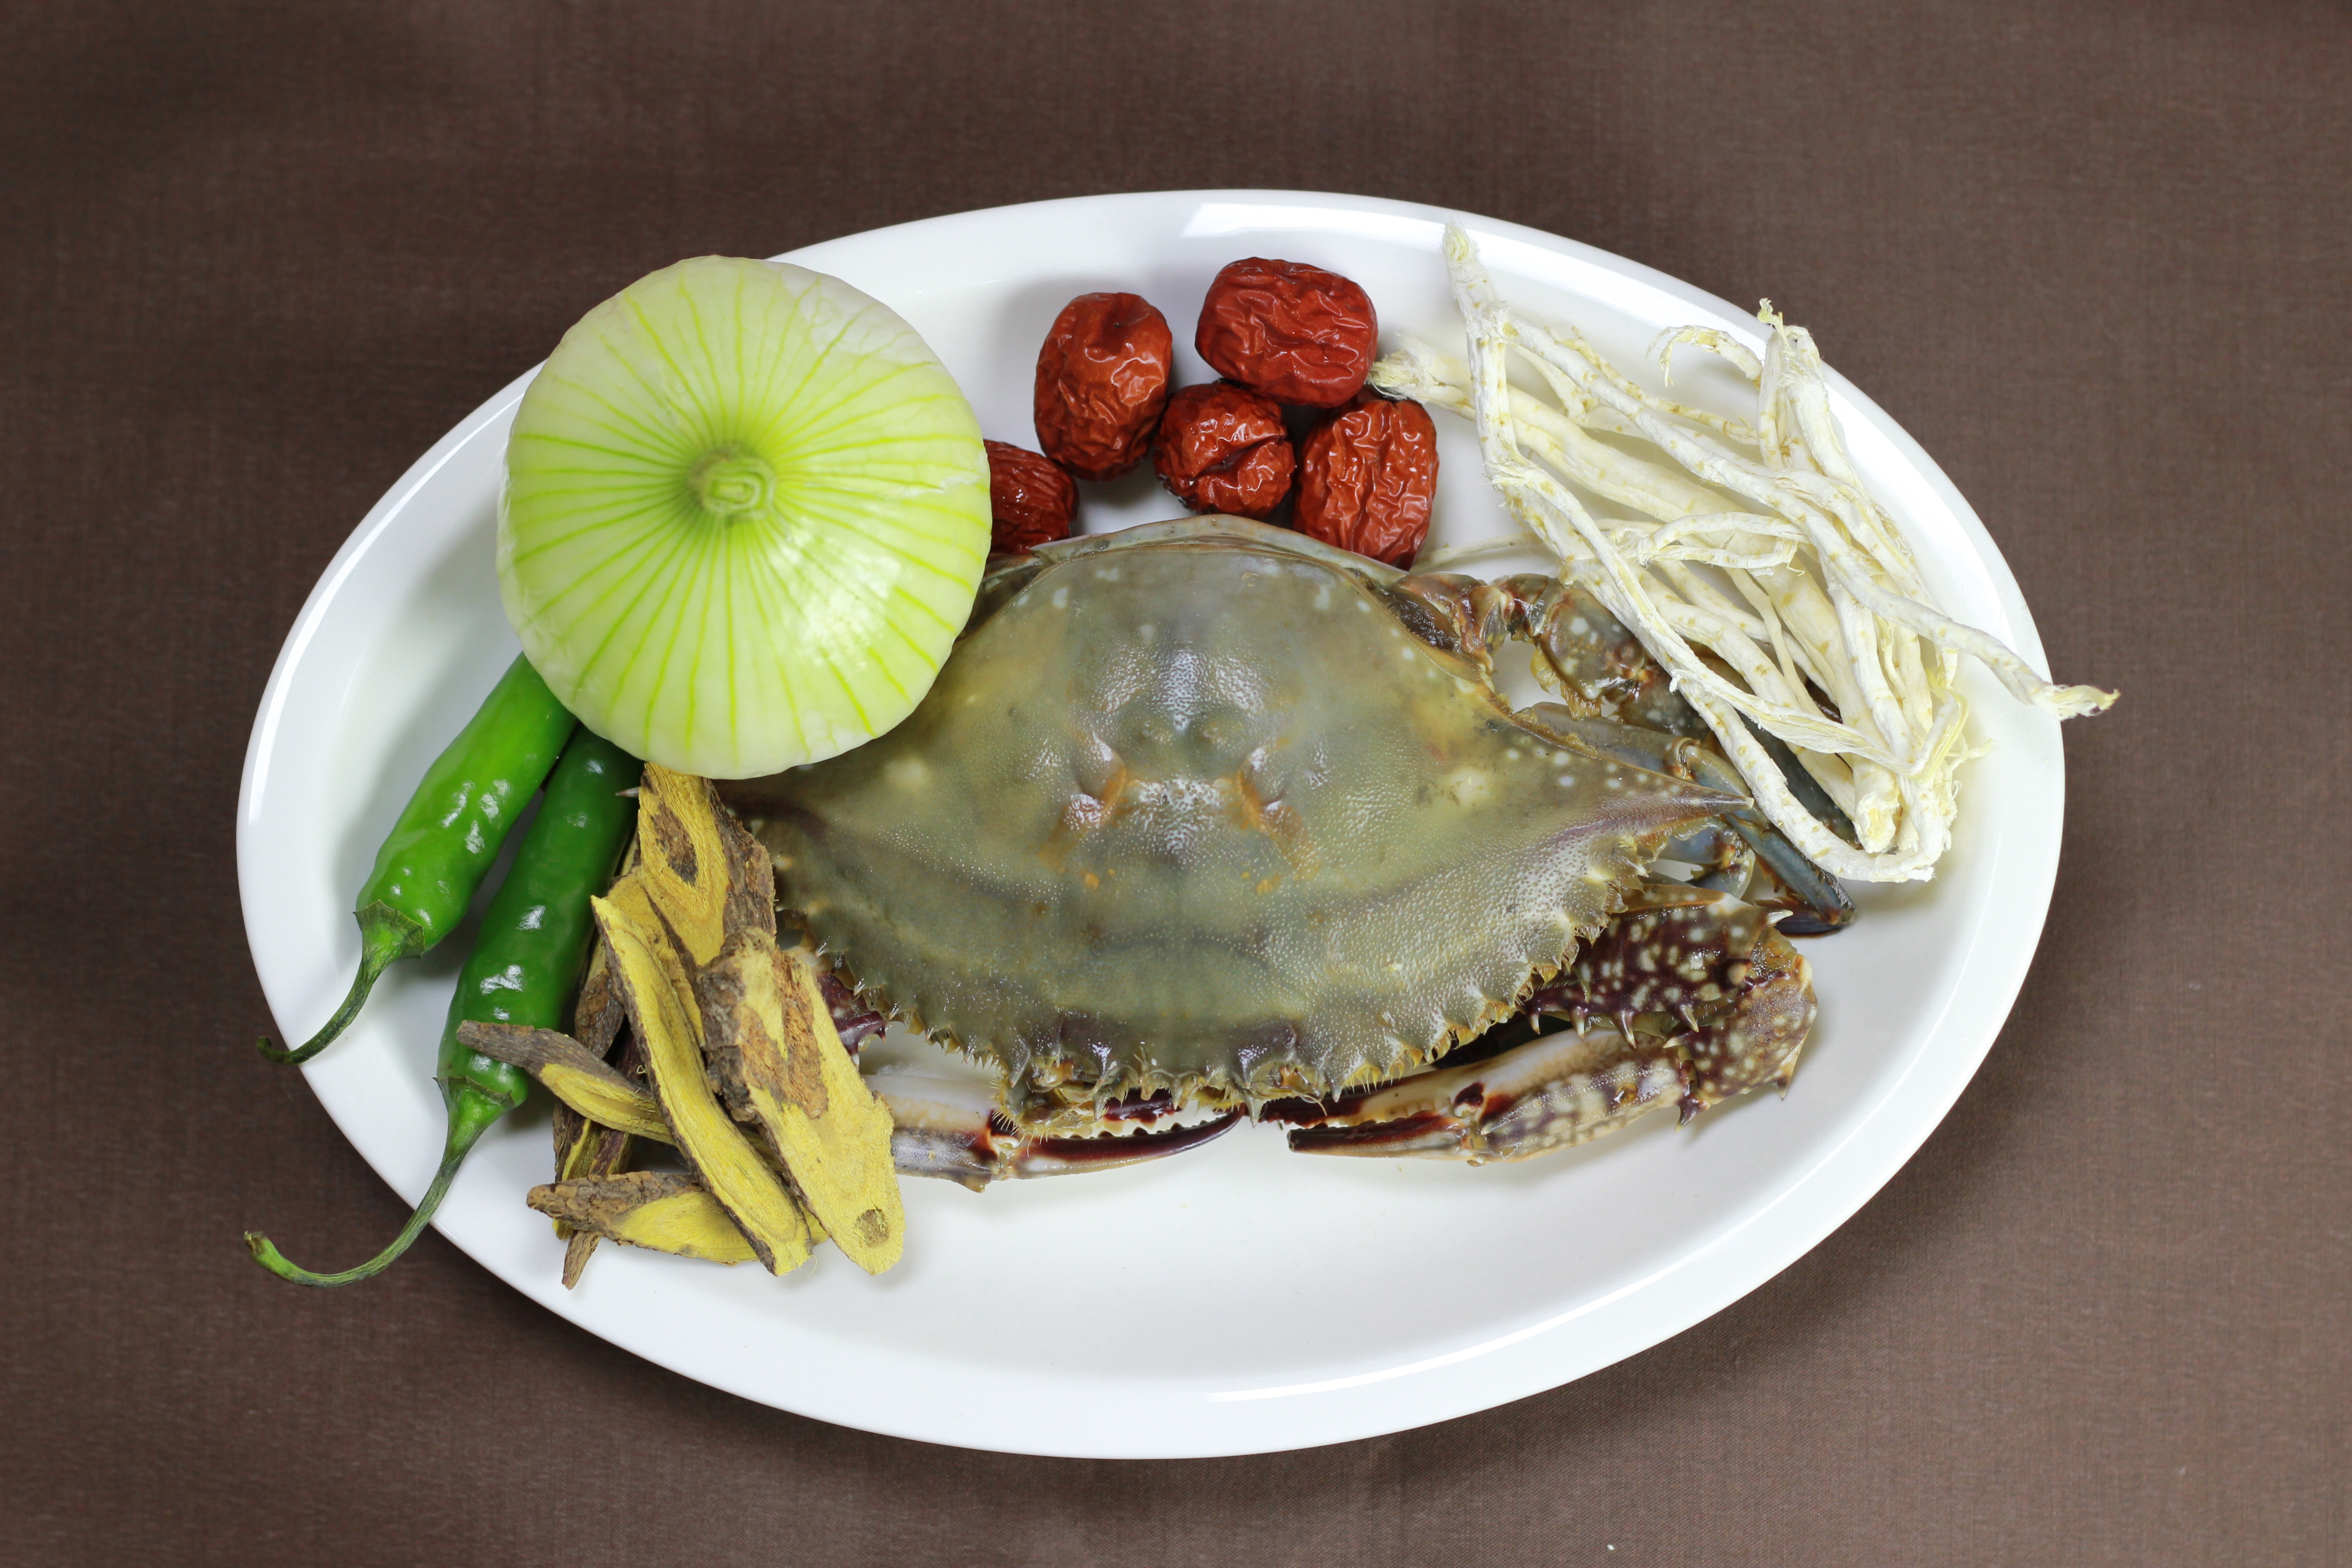
dish, meal, food, cooking, produce, seafood, fresh, fish, cuisine, crab, invertebrate, crustacean, fishery, soy crab, blue crab, decapoda, animal source foods, dungeness crab